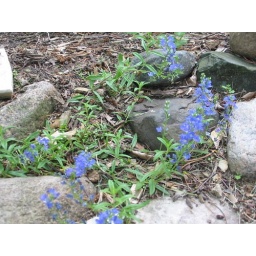
blue flower in the rock garden